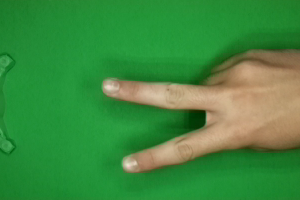
Label: scissors